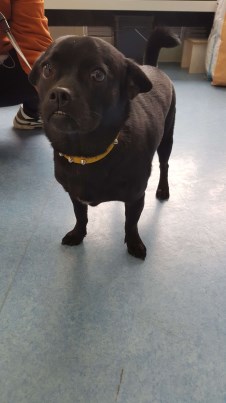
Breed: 3336-n000121-chinese_rural_dog